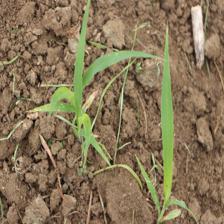
Label: Sorghum